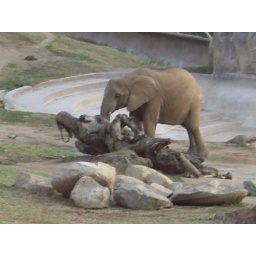
An elephant pushes at a tree stump in the San Diego Wild Animal Park.